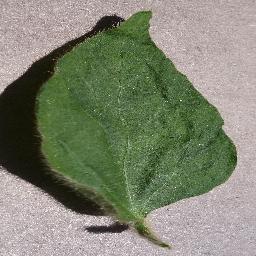
Label: Soybean___healthy